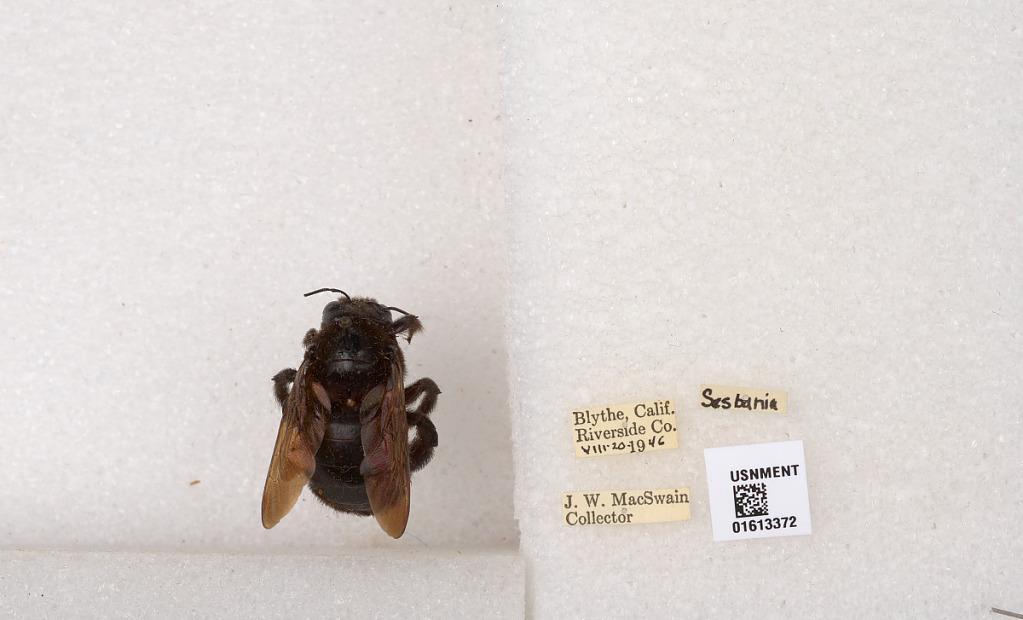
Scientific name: Xylocopa (Neoxylocopa) varipuncta Patton
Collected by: J. MacSwain
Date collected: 1946-8-20
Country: United States
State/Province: California
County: Riverside
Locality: Blythe
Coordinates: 33.6103, -114.596